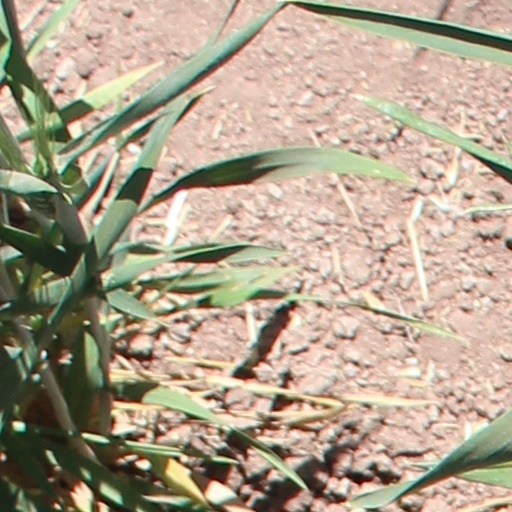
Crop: wheat